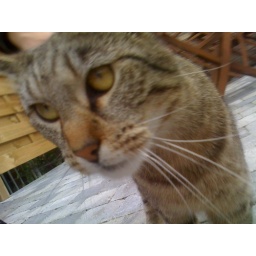
A cat in a hat not